Isha katlanit

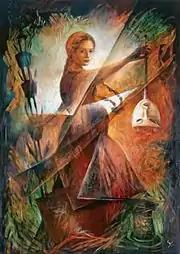
Portrait of Tamar by Lidia Kozenitzky

Isha katlanit (literally: "lethal/deadly woman") is used in "halakha" ("Jewish law") for a married woman who has become a widow twice. Such a woman, it is said, should not marry again, because marrying her carries the risk that her next husband may also die ("i.e.", she will become the "cause" of his death because her marriage to her two previous husbands ended when they died.)